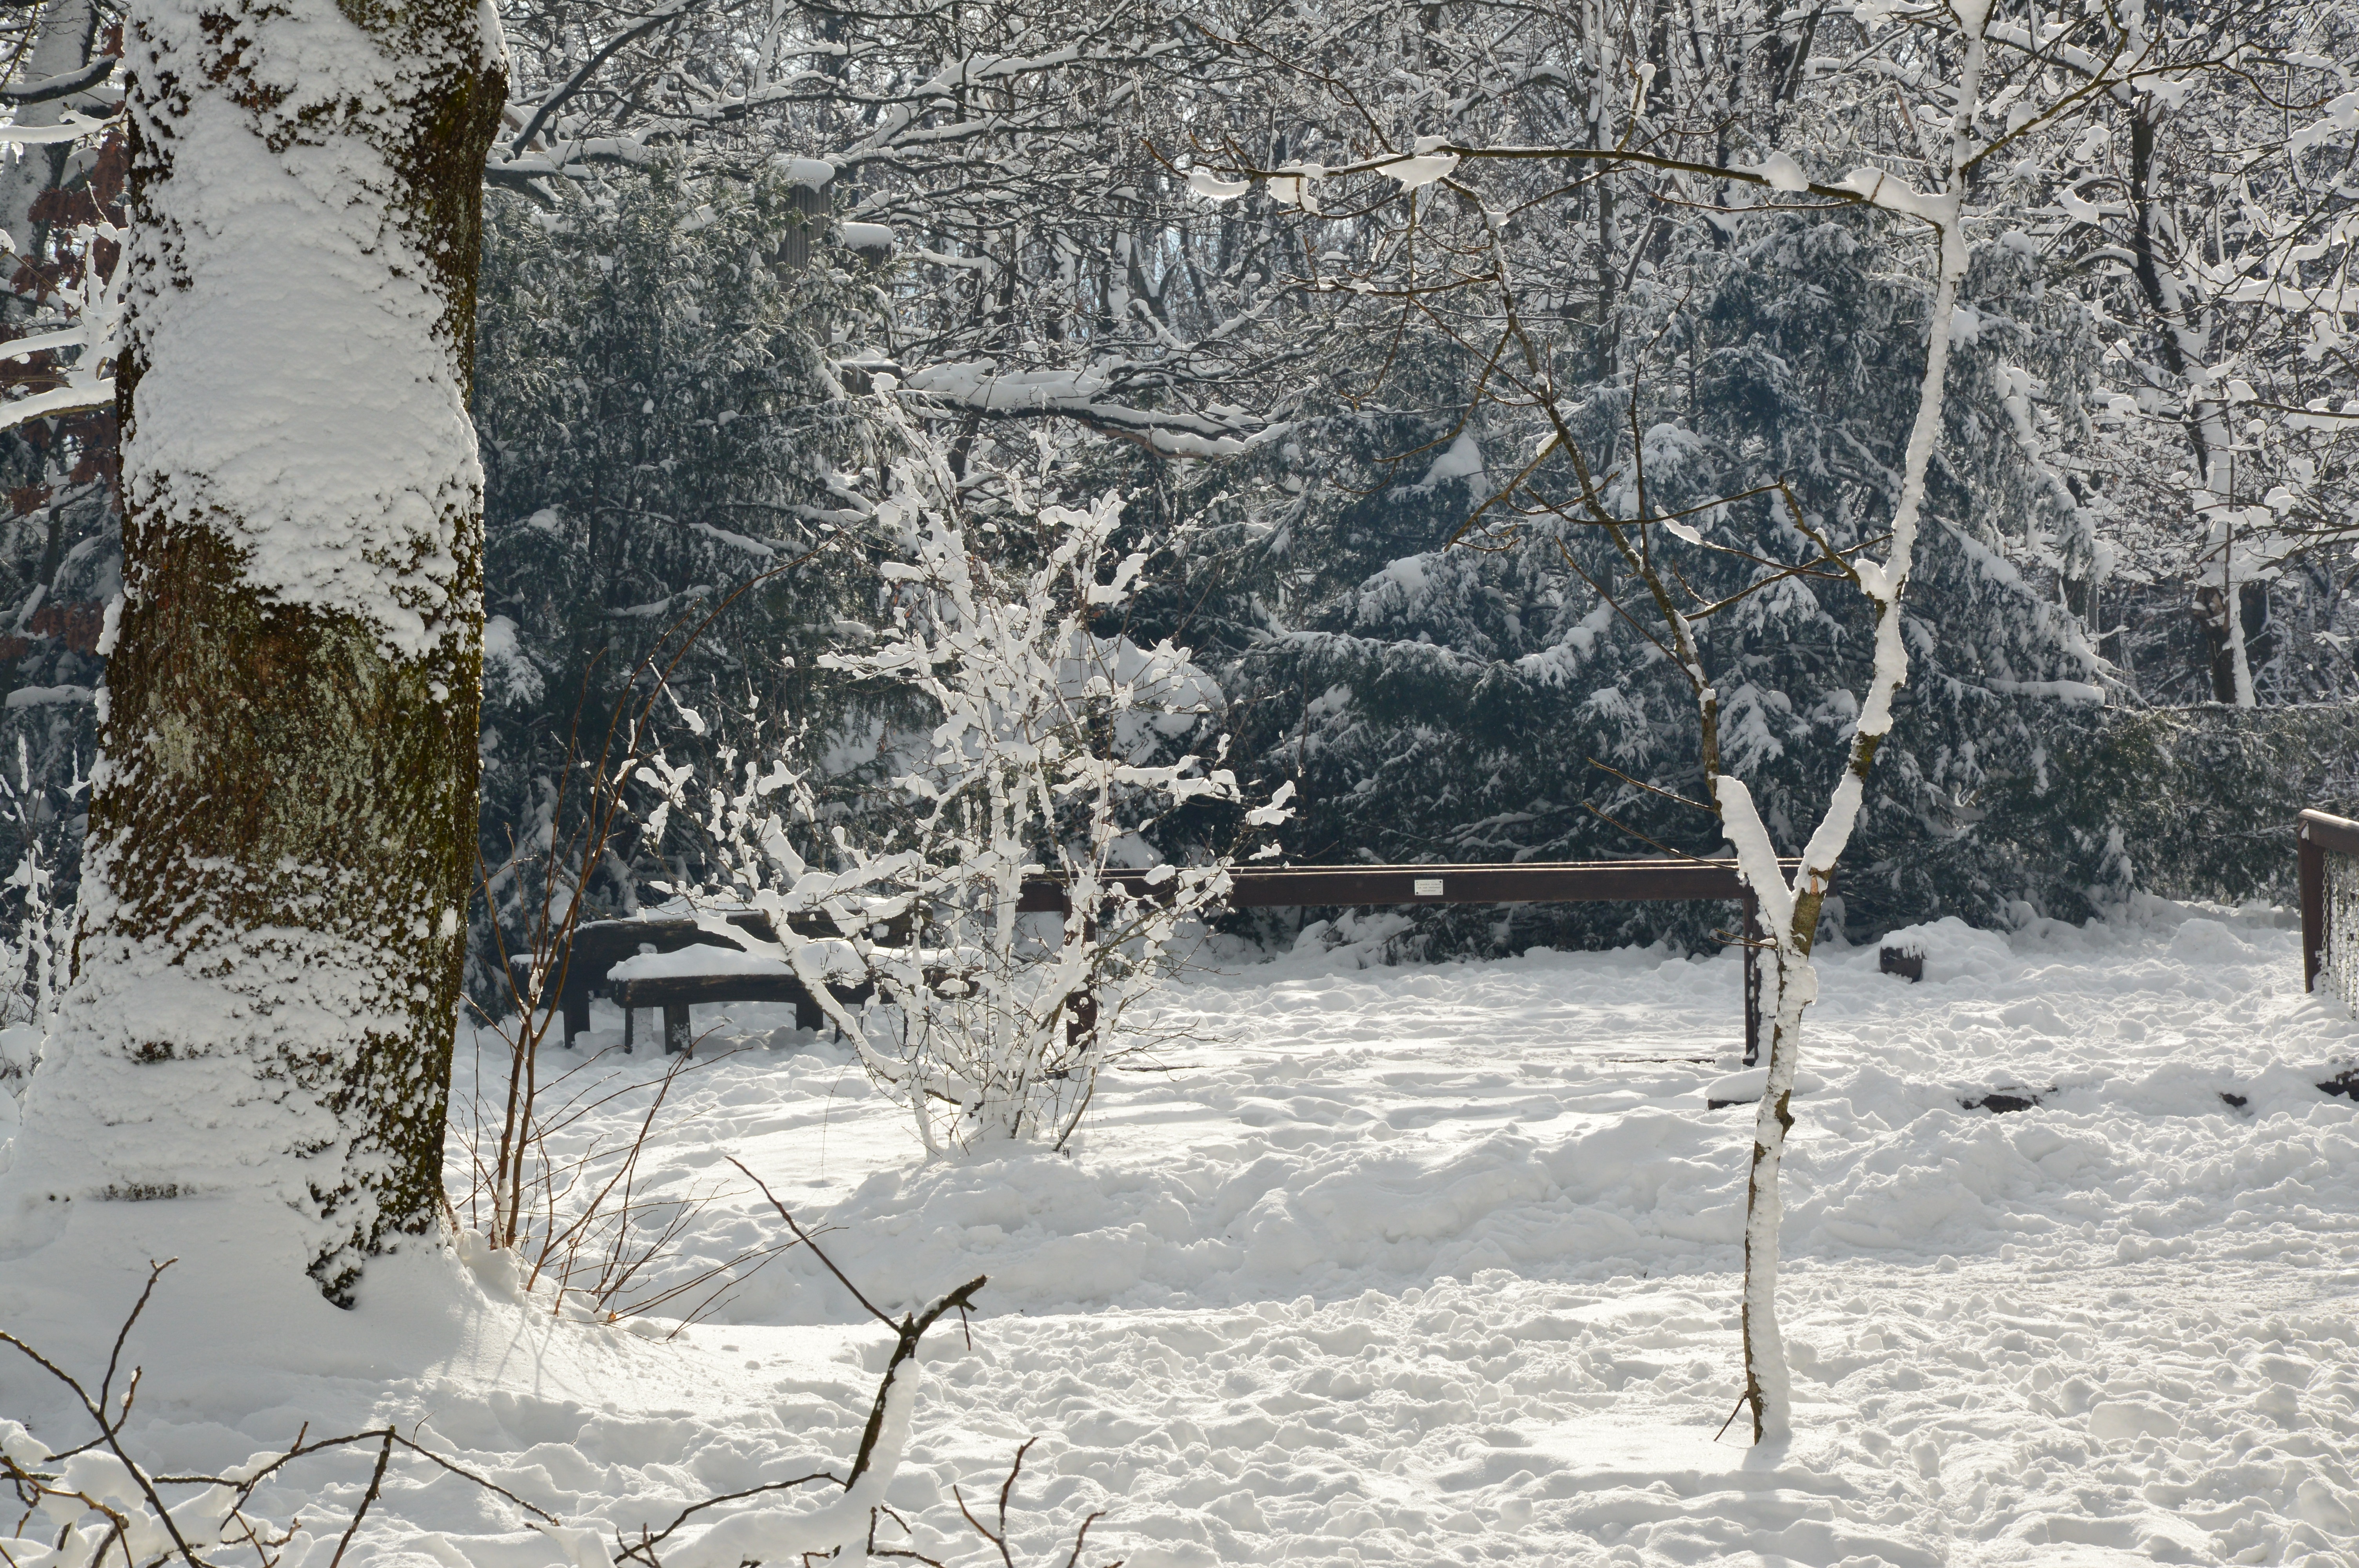
landscape, tree, nature, branch, snow, cold, winter, wood, white, sunlight, frost, ice, weather, snowy, rest, season, trees, snowy tree, blizzard, january, freezing, wintery, snowy branch, winter storm, winter nature